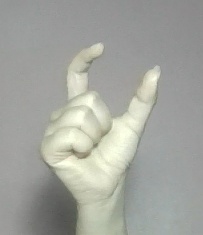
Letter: nun